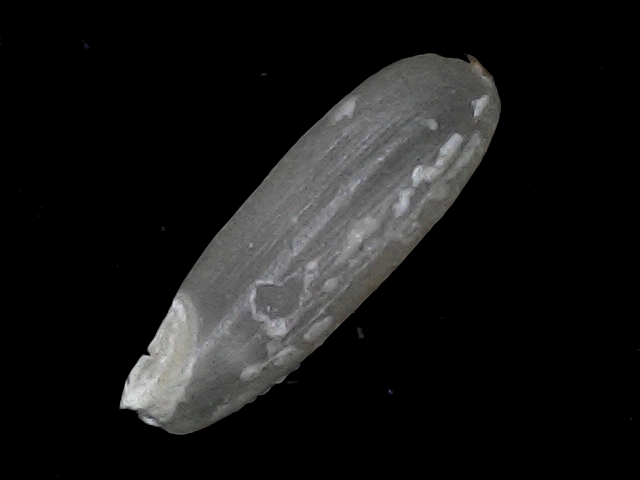
Rice variety: BRRI67